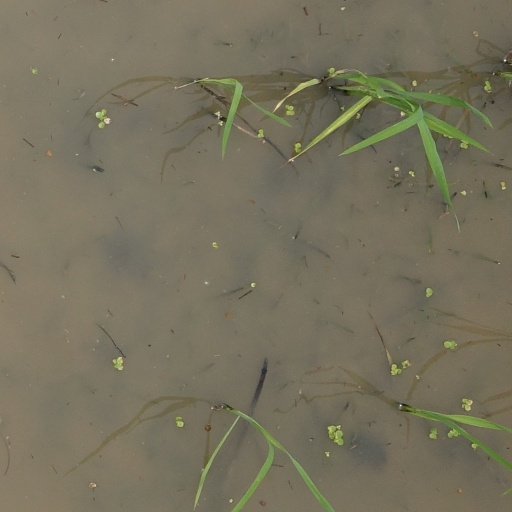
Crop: rice